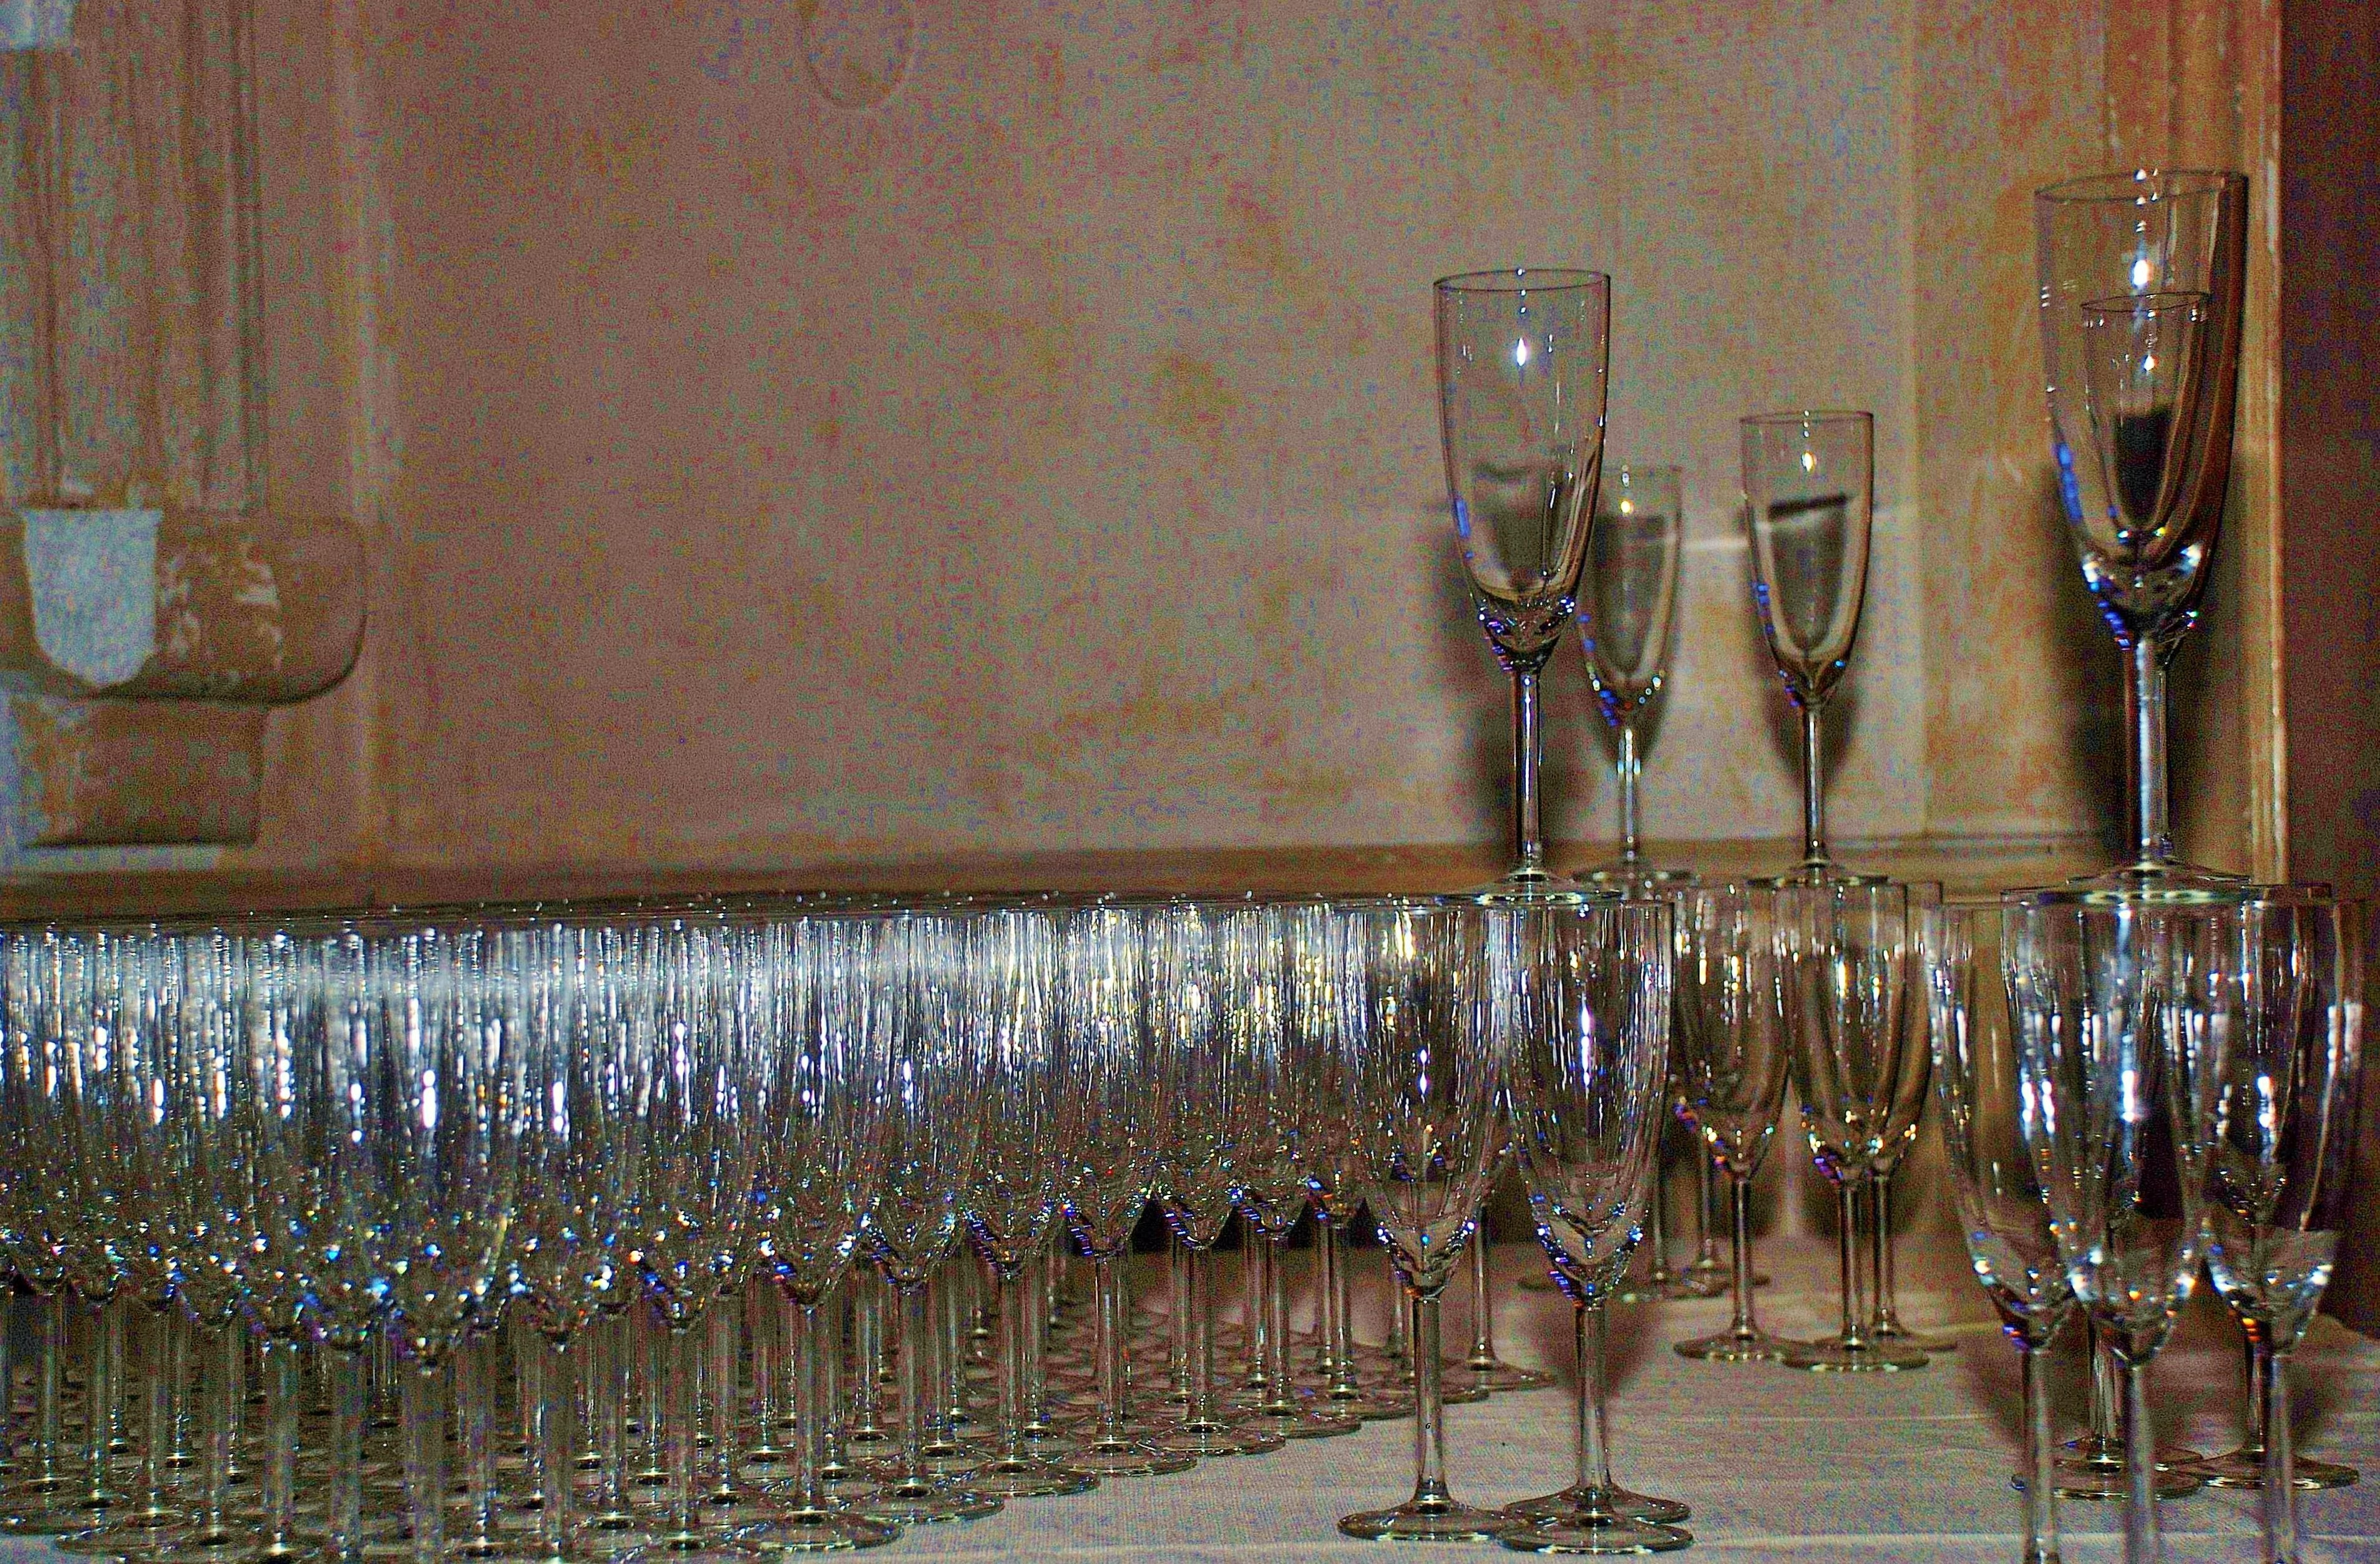
light, glass, meeting, macro, furniture, room, lighting, interior design, free photos, relaxation, background, drinks, style, chandelier, pleasure, baluster